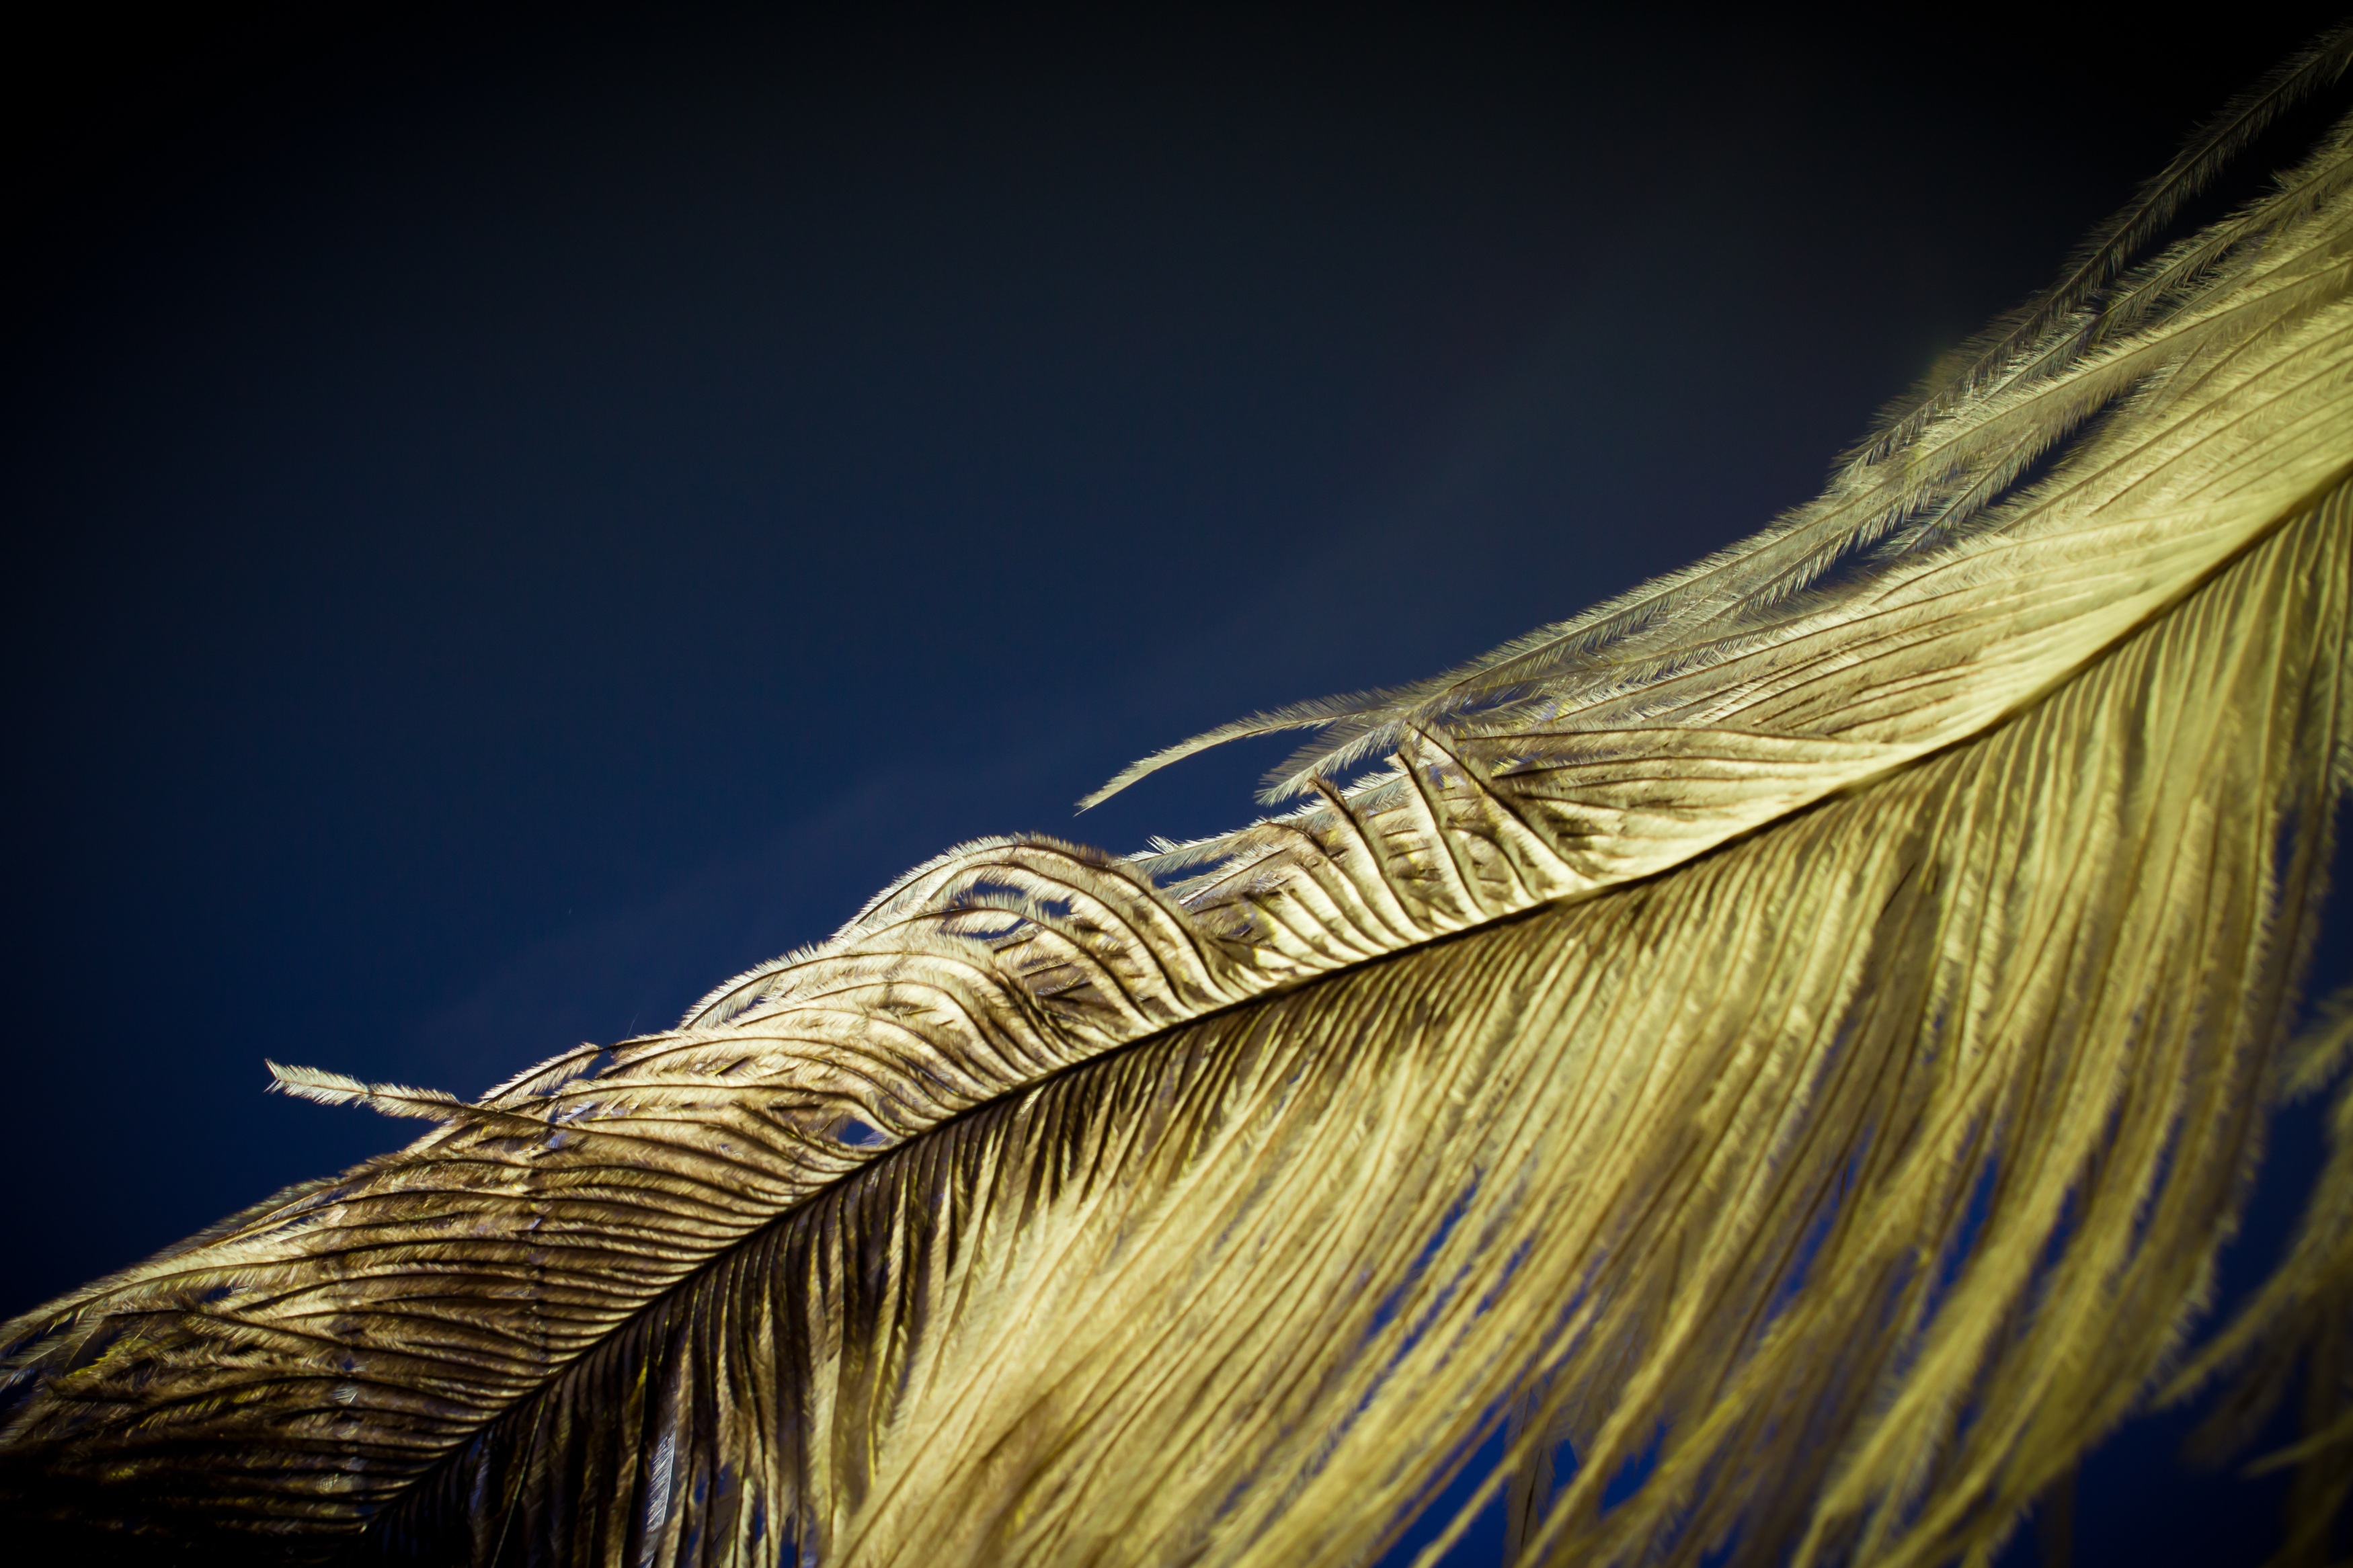
nature, bird, wing, light, cloud, sky, night, sunlight, wave, evening, spring, reflection, color, darkness, blue, agriculture, close, plumage, close up, tender, strauss, spring dress, macro photography, airy, bird feather, ease, strauss spring, grass family, atmosphere of earth